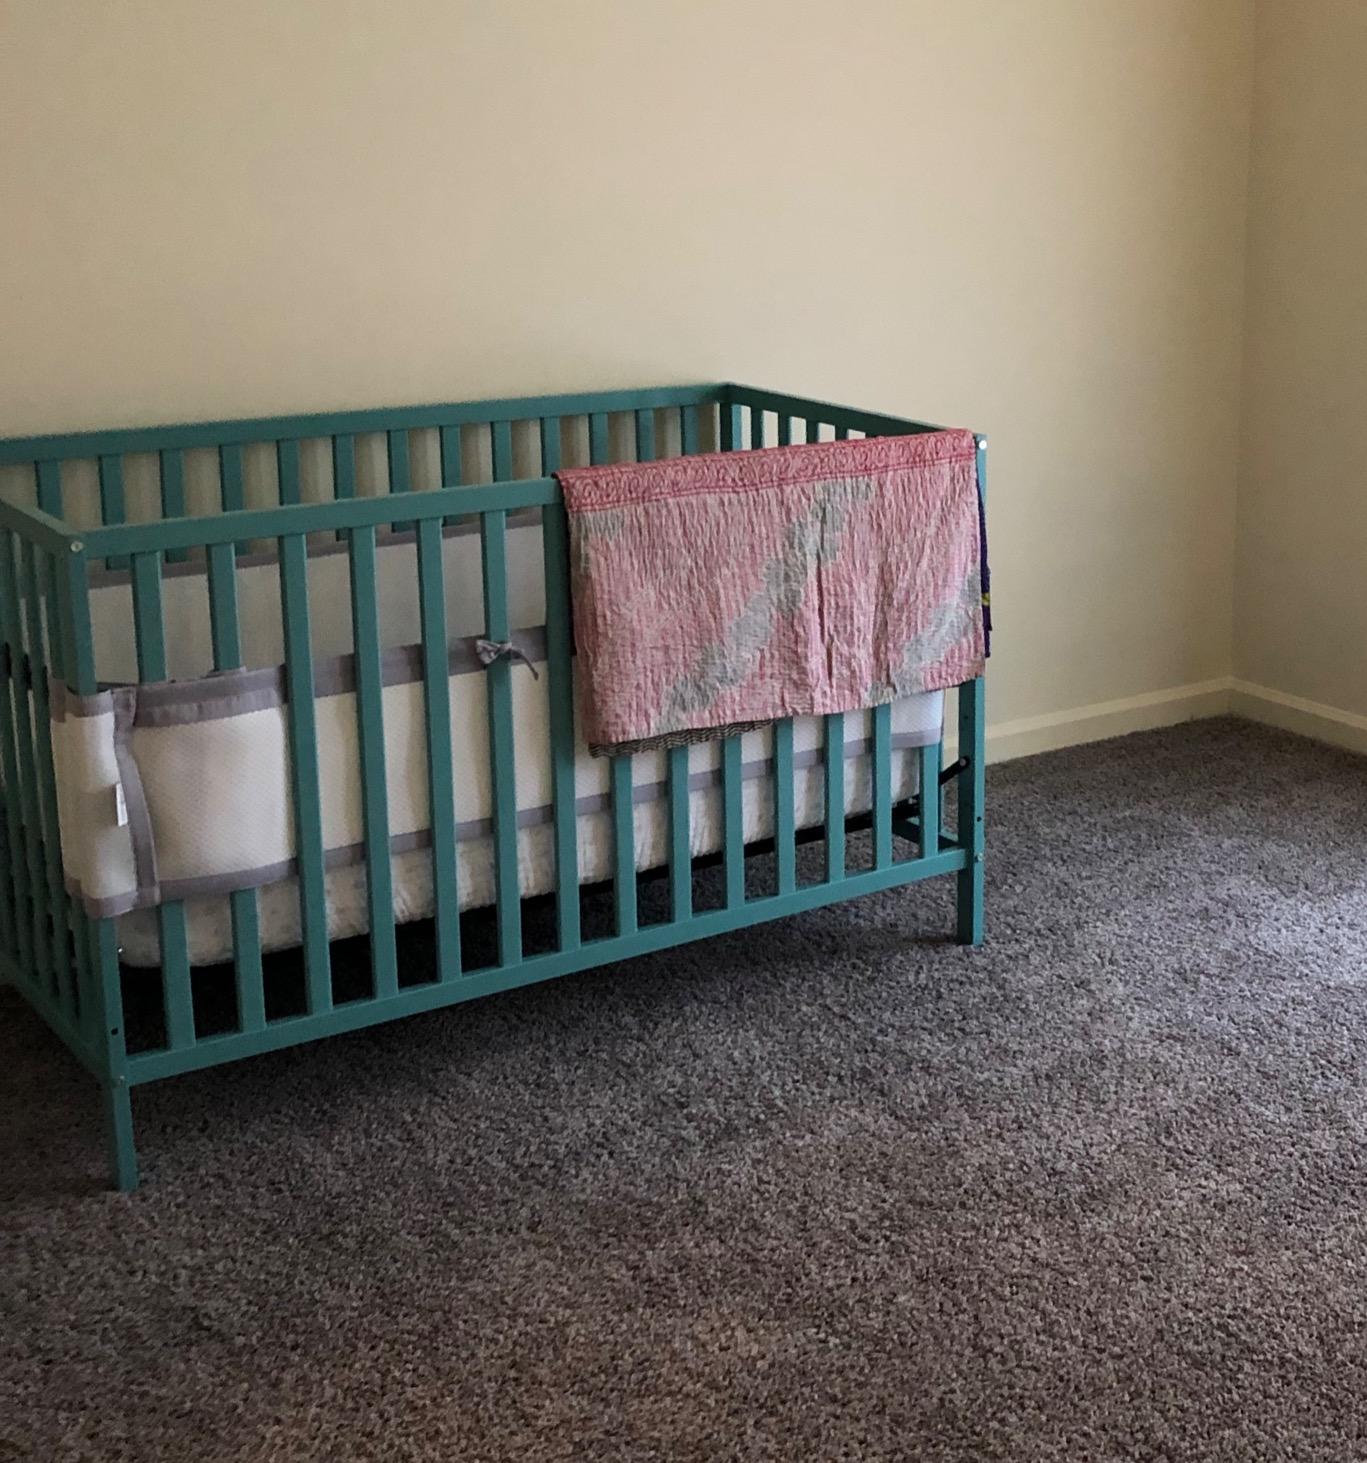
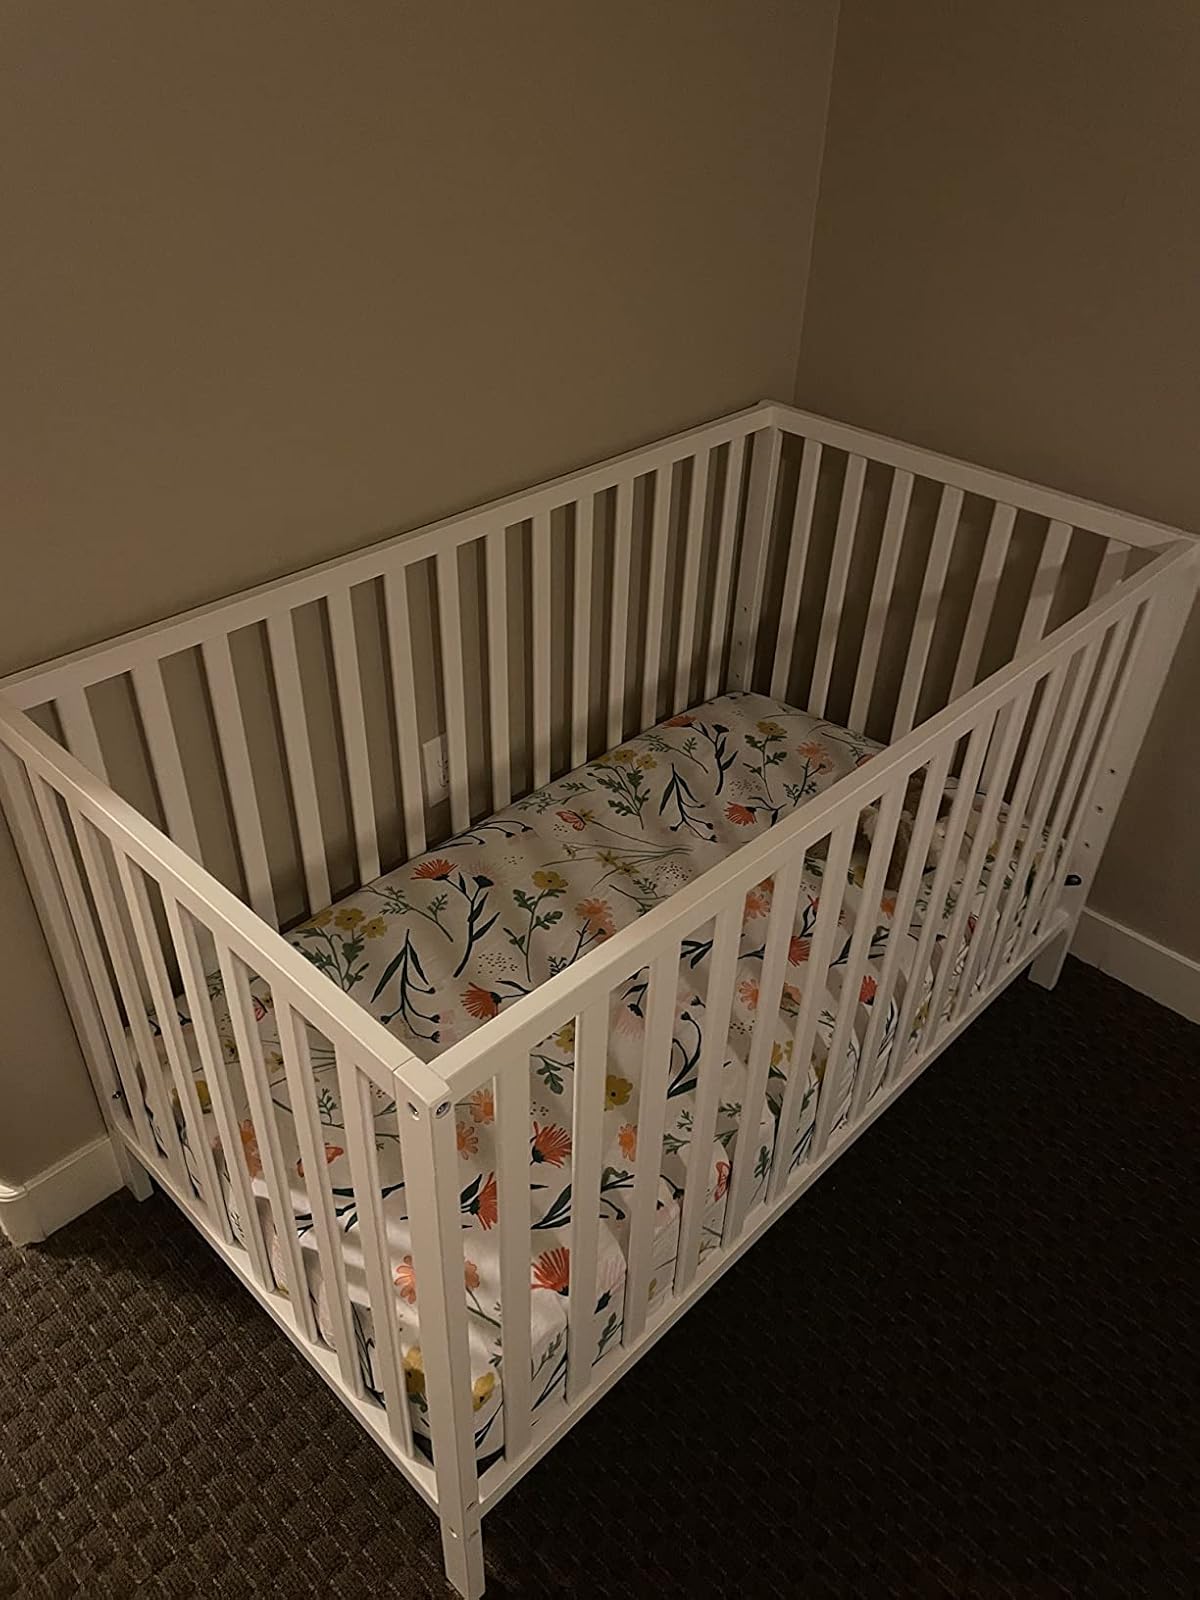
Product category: products_crib
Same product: no